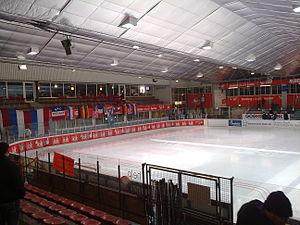
Indoor est un terme anglais qui peut se traduire par « en salle », « en intérieur ». En français, il désigne la pratique de sports hors du milieu naturel de plein air.